Joseph Pinchon

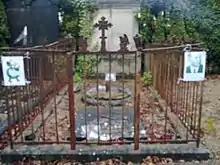
Tomb of Joseph Pinchon at the in Amiens

Émile-Joseph Porphyre Pinchon (17 April 1871, Amiens – 20 June 1953, Paris) was a French painter, illustrator, designer and comic book creator, best known for his series "Bécassine".